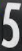
Number: 5